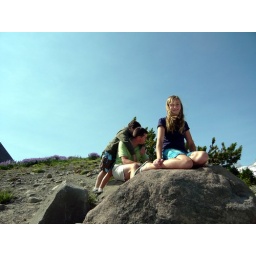
The kids had a great time playing in the snow and swimming in the river on the same summer day!